Mr. Fix-It

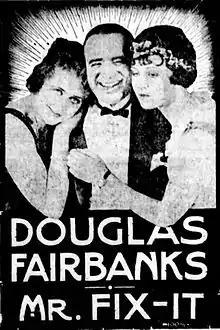
Newspaper advertisement

Mr. Fix-It is a 1918 American silent comedy film starring Douglas Fairbanks, Marjorie Daw, and Wanda Hawley, directed by Allan Dwan.